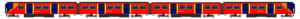
South West Trains était une compagnie ferroviaire britannique, qui appartient à Stagecoach, qui exploitait la franchise South Western entre 1996 et 2017.
La Class 455 est une série de rame automotrices électriques de banlieue britannique conçue pour être utilisées dans le sud de l'Angleterre en desservant les arrêts variés à un rythme correct sans grande vitesse de pointe. Pour remplacer les unités obsolètes, un total de 137 exemplaires et 505 caisses construites par British Rail Engineering Limited au début des années 1980 a été produit.